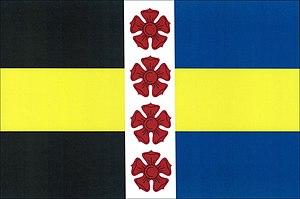
Chrášťany est une commune du district de Prague-Ouest, dans la région de Bohême-Centrale, en République tchèque. Sa population s'élevait à 1 001 habitants en 2020.